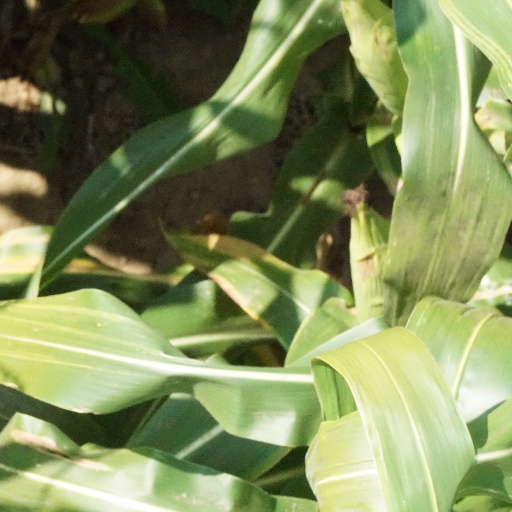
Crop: maize; corn